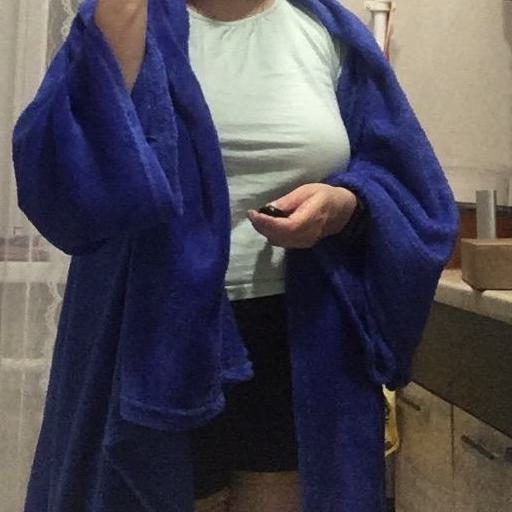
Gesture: no_gesture